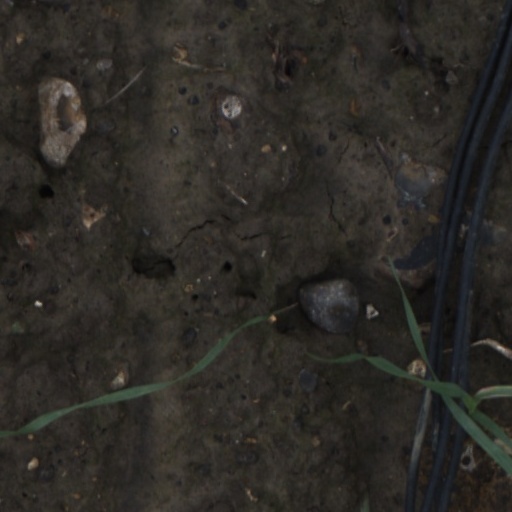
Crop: wheat